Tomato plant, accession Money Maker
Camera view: vertical (180 deg); turntable rotation: 300 degrees
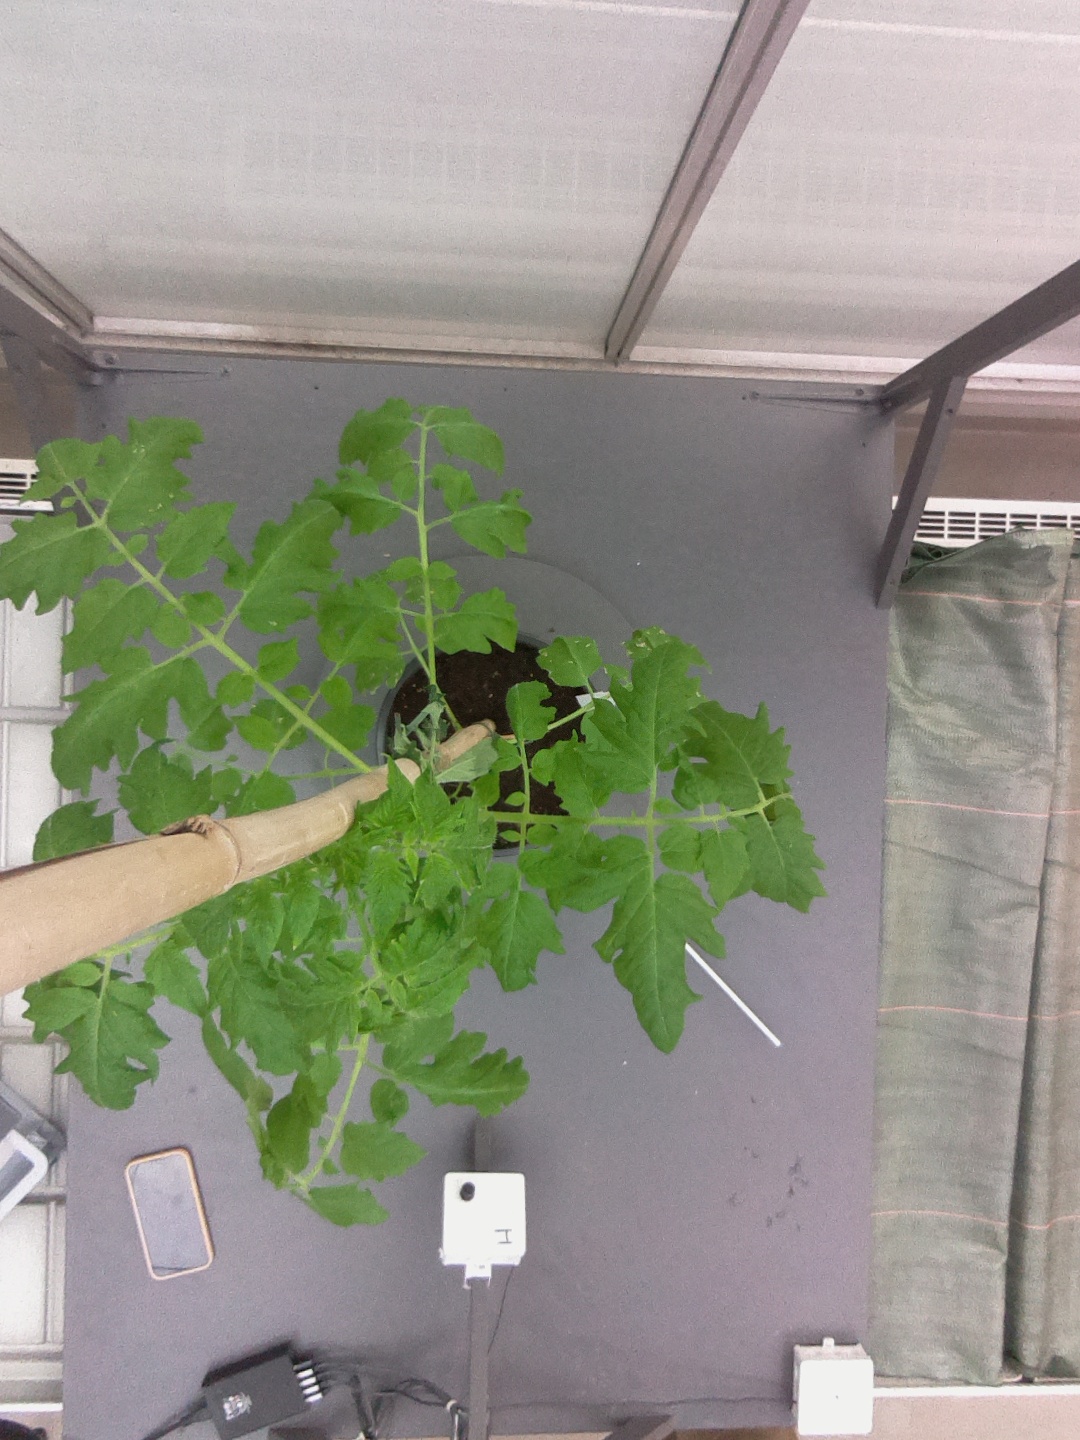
BBCH growth stage 15: 10 of true leaves visible